Jon Edgar

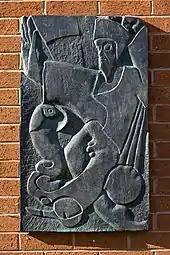
Charmer (2011)

A 3 tonne Portland stone block has been worked in public over 2014/5 at Slindon, West Sussex and was permanently placed in the National Trust's replanted historic Northwood.